Robert Morley (trade unionist)

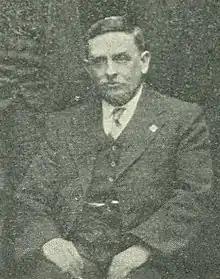
Morley in 1916

Robert Morley (20 June 1863 – 16 February 1931) was a British trade unionist and politician.